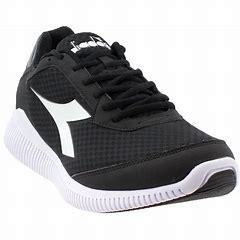
Brand: Diadora
Model: 100